General der Nachrichtenaufklärung

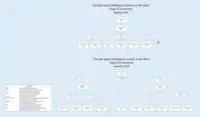
German Army Signal Intelligence Service Chain of Command for Field Organization. 1944–1945

Erich Fellgiebel, was Director of the Code and Cipher section of the Defense Ministry from 1931 to 1932 and held the dual combined office of Chef HNW and Chief Signal Officer Armed Forces (Chef WNF) from 1939 until 20 July 1944. Fellgiebel was executed in July 1944 after an attempt on Hitler's life in the failed 20th July plot.